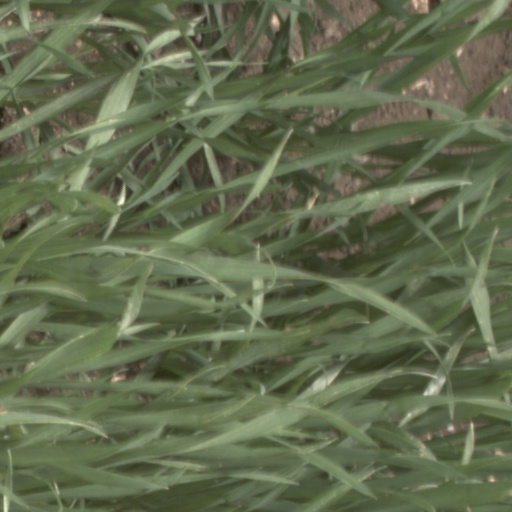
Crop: wheat